Christianity in Eritrea

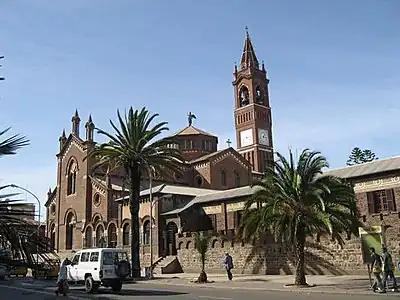
Roman Catholic Church of Our Lady of the Rosary in Asmara

Eritrea as a country and the Eritrean community are multi-religious. Eritrea has two dominant religions, Christianity and Islam.